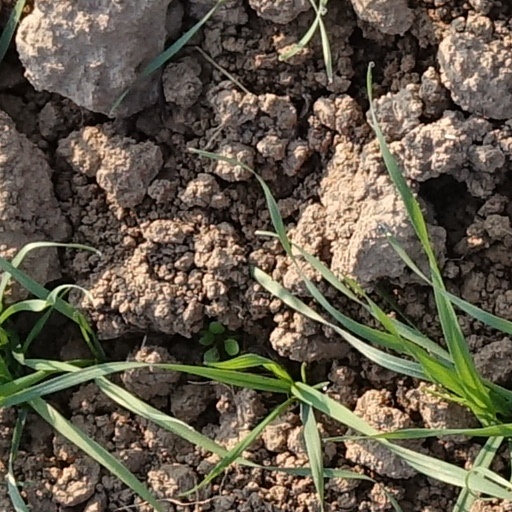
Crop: wheat